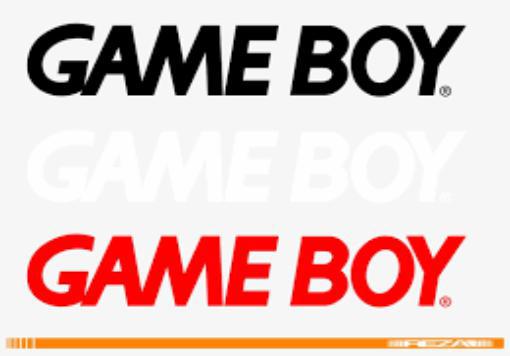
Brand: game boy
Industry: Electronic